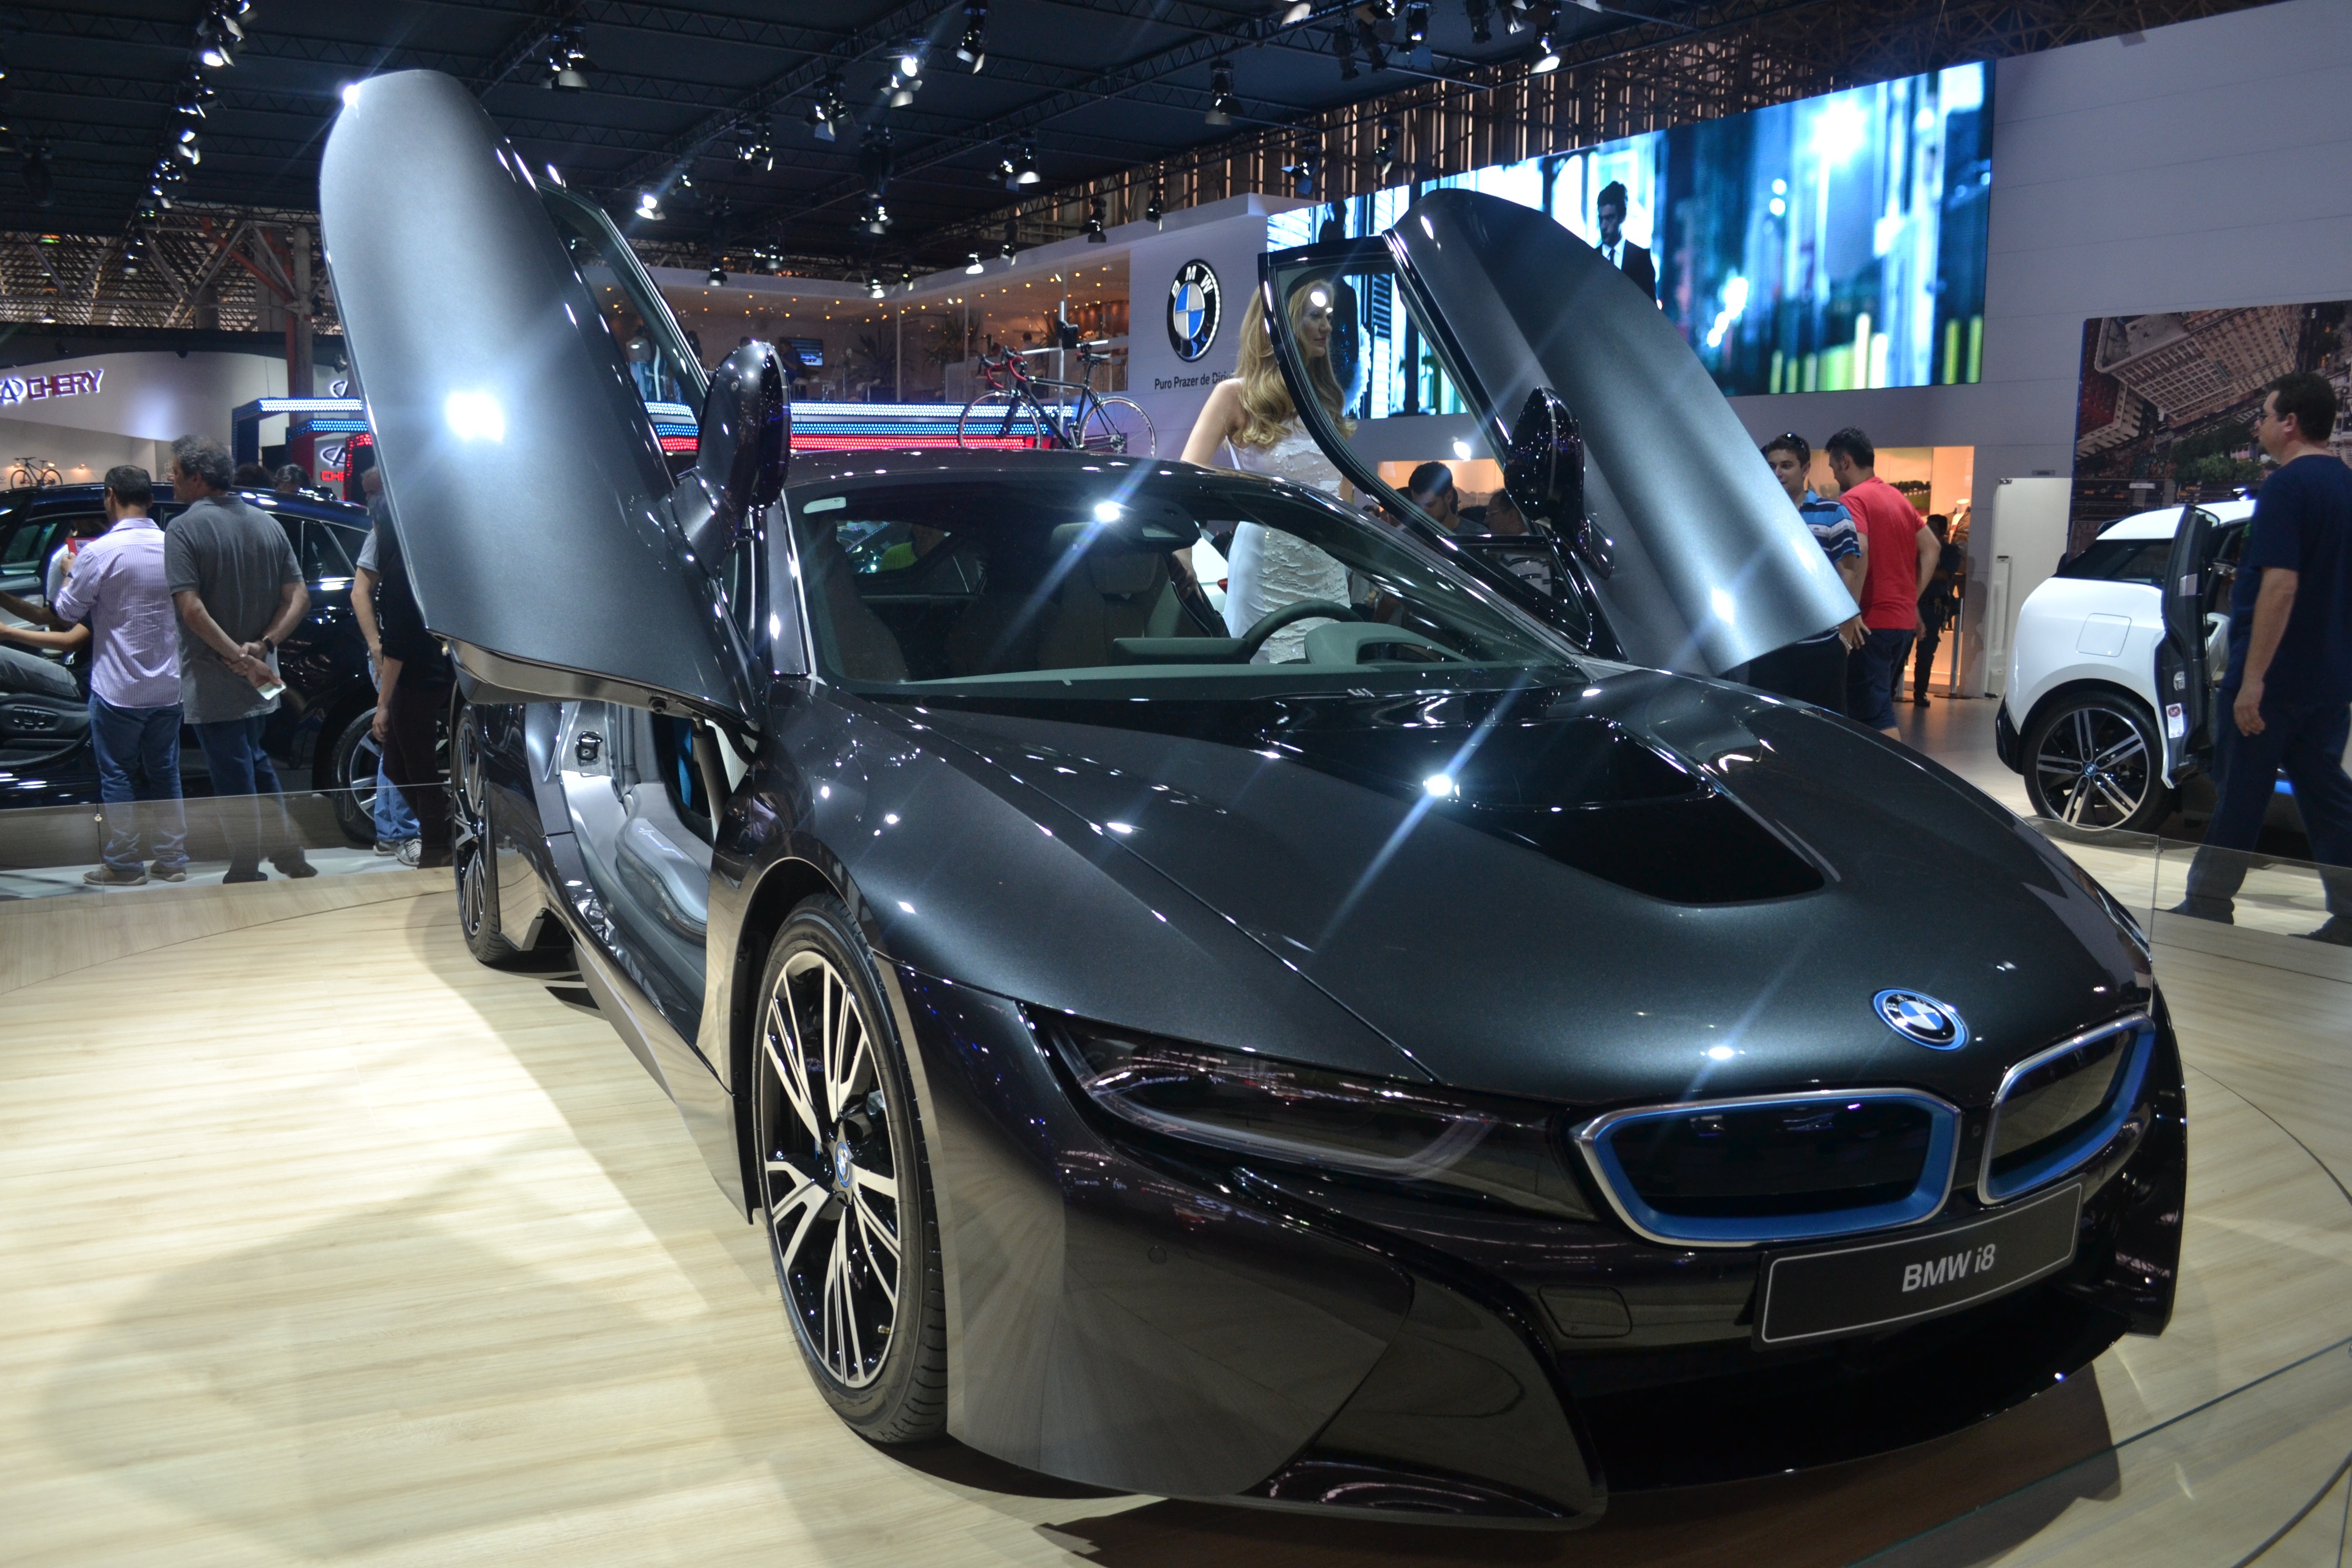
car, wheel, advertising, vehicle, sports car, supercar, international, sedan, bmw, exhibition, auto show, land vehicle, automobile make, automotive design, luxury vehicle, performance car, executive car, reinvent